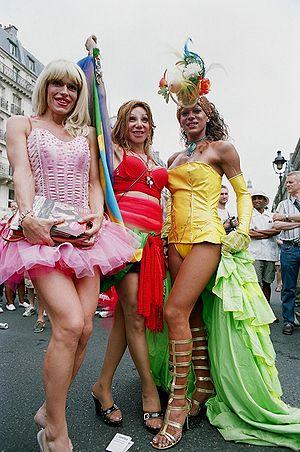
Camille Cabral, née le 31 mai 1944 à Cabaceiras, est une militante et femme politique française. D'origine brésilienne, elle est la fondatrice de Prévention action santé travail pour les transgenres et de la coopérative Red Light. Elle est aussi la première personne trans élue en France.
La transphobie, mot formé à partir du préfixe trans et du suffixe phobie, est une hostilité envers les personnes transgenres qui peut se manifester sous forme de violences physiques ou verbales, ou de comportements discriminatoires.